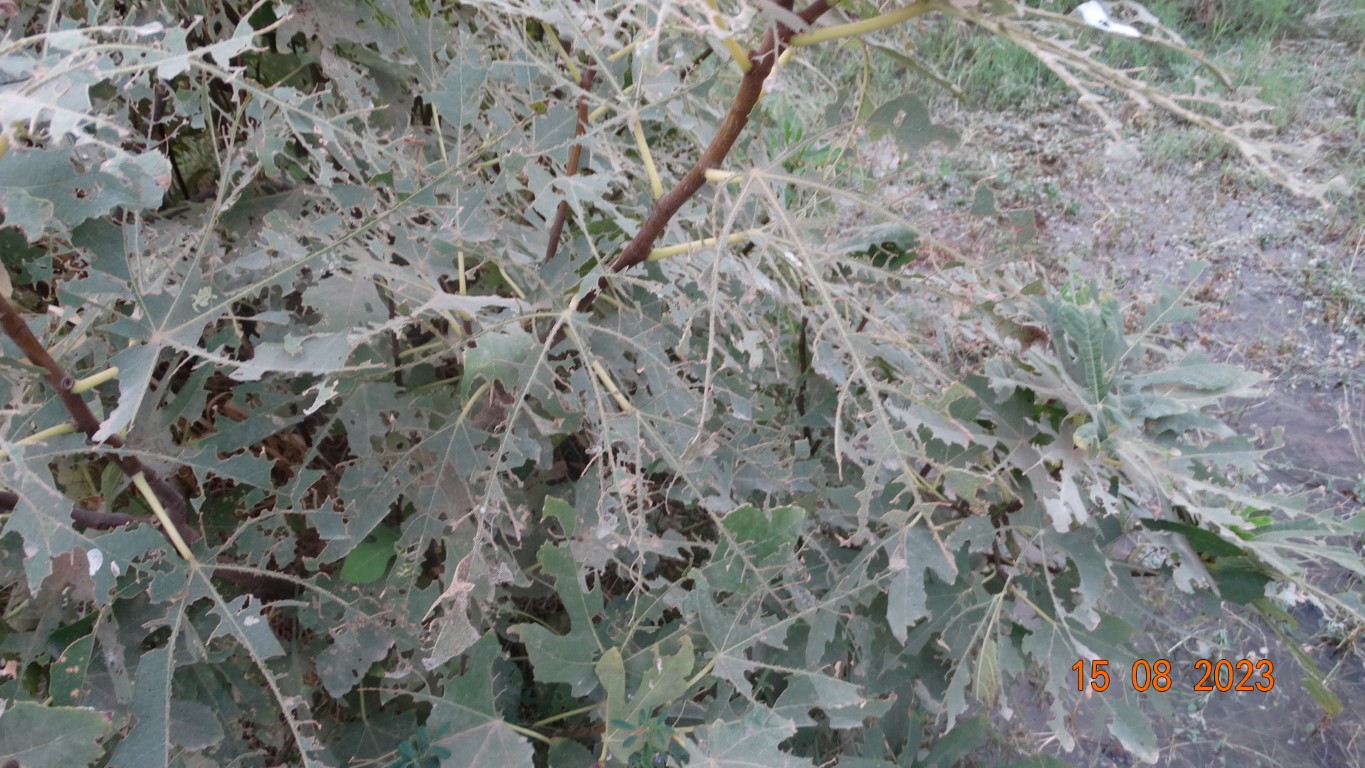
Label: infected